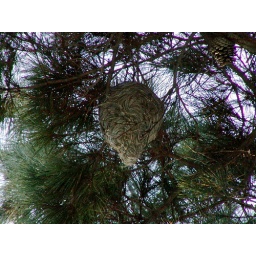
Bee hive in pine tree